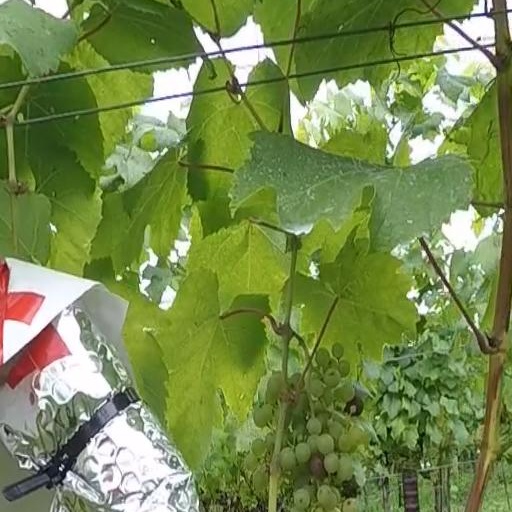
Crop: grape